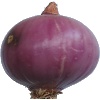
Label: Onion Red Peeled 1